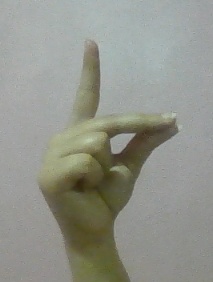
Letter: ta